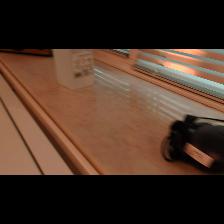
Label: NonHuman